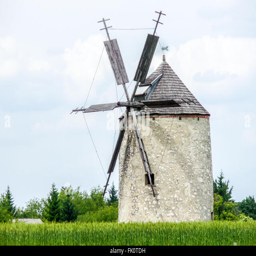
an old grist windmill in a wheat field